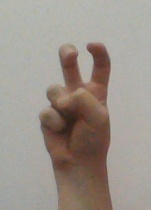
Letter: toot